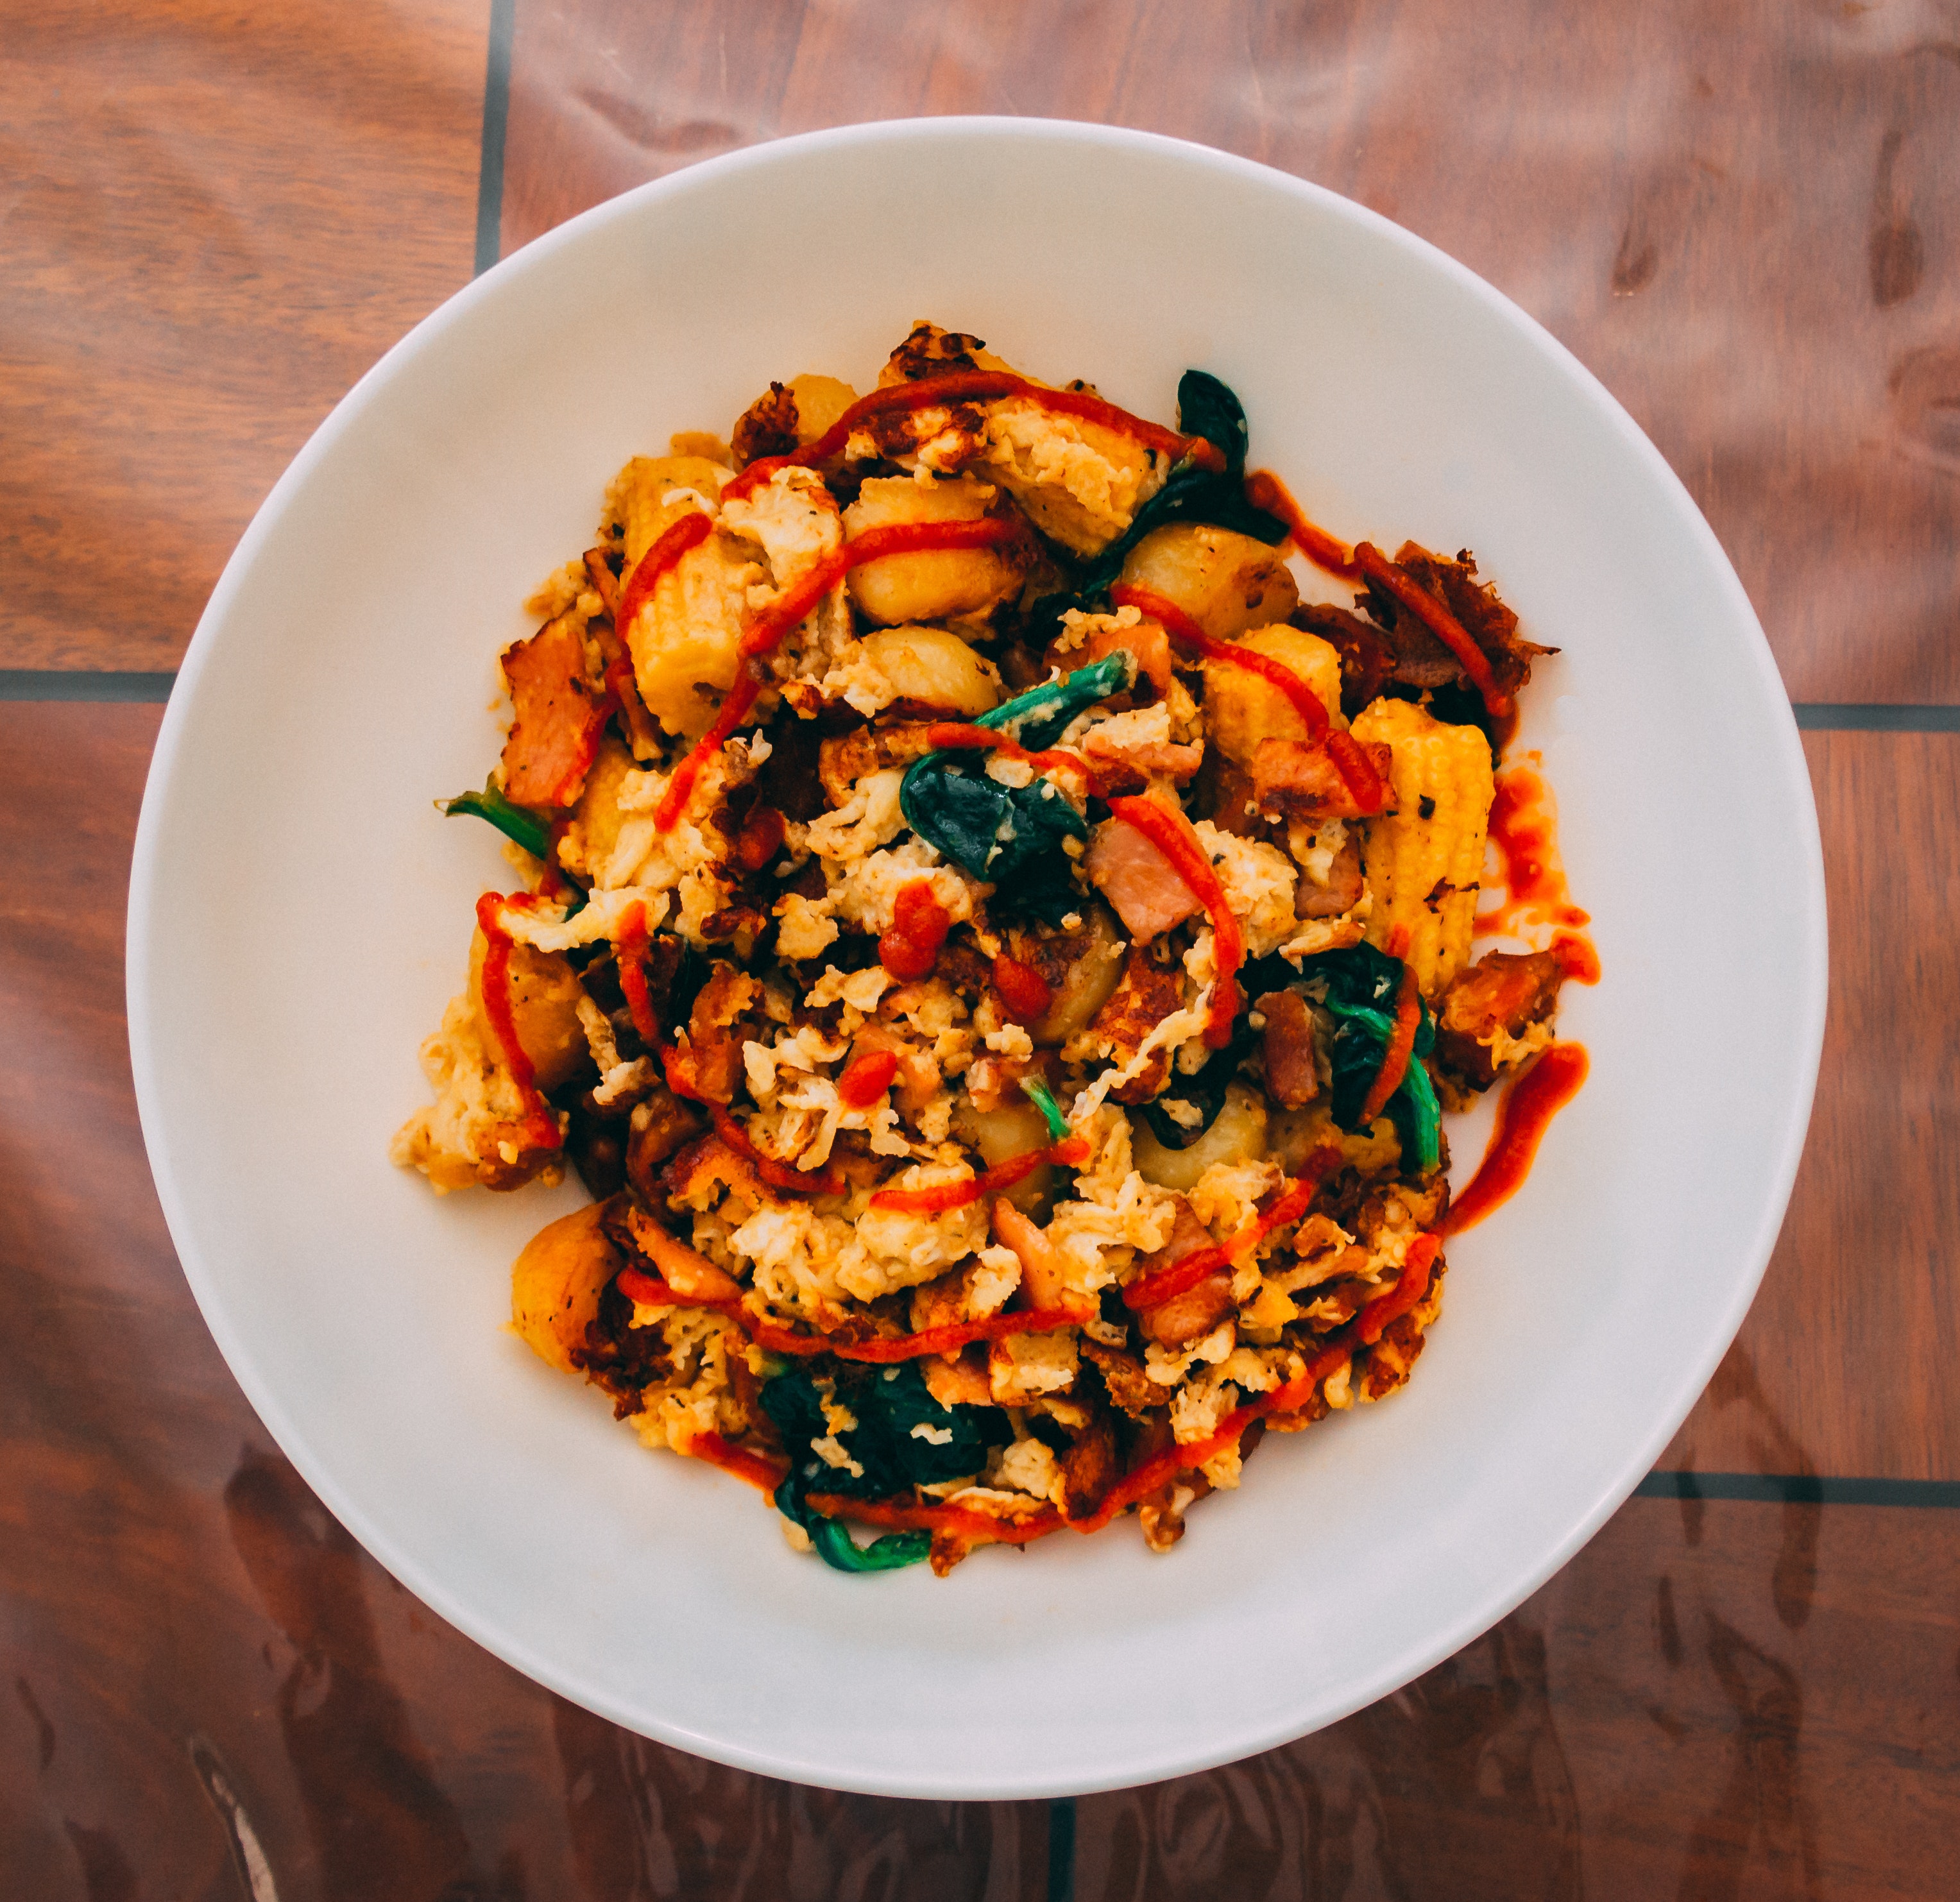
dish, food, cuisine, ingredient, produce, staple food, side dish, jambalaya, recipe, fried rice, thai food, indian chinese cuisine, chinese food, mixture, Poriyal, meat, vegetable, thai fried rice, jollof rice, rice, caponata, salad, pilaf, korean food